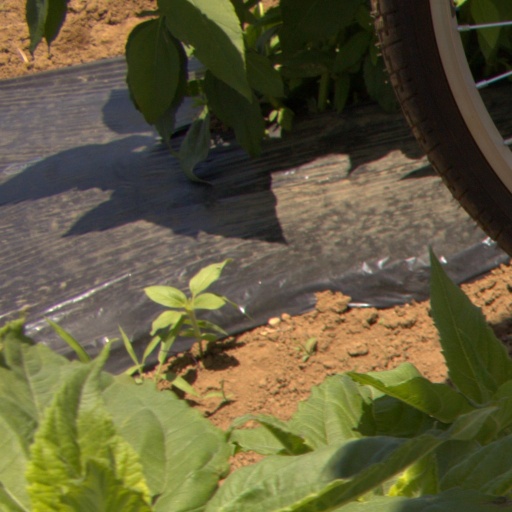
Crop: Jerusalem artichoke